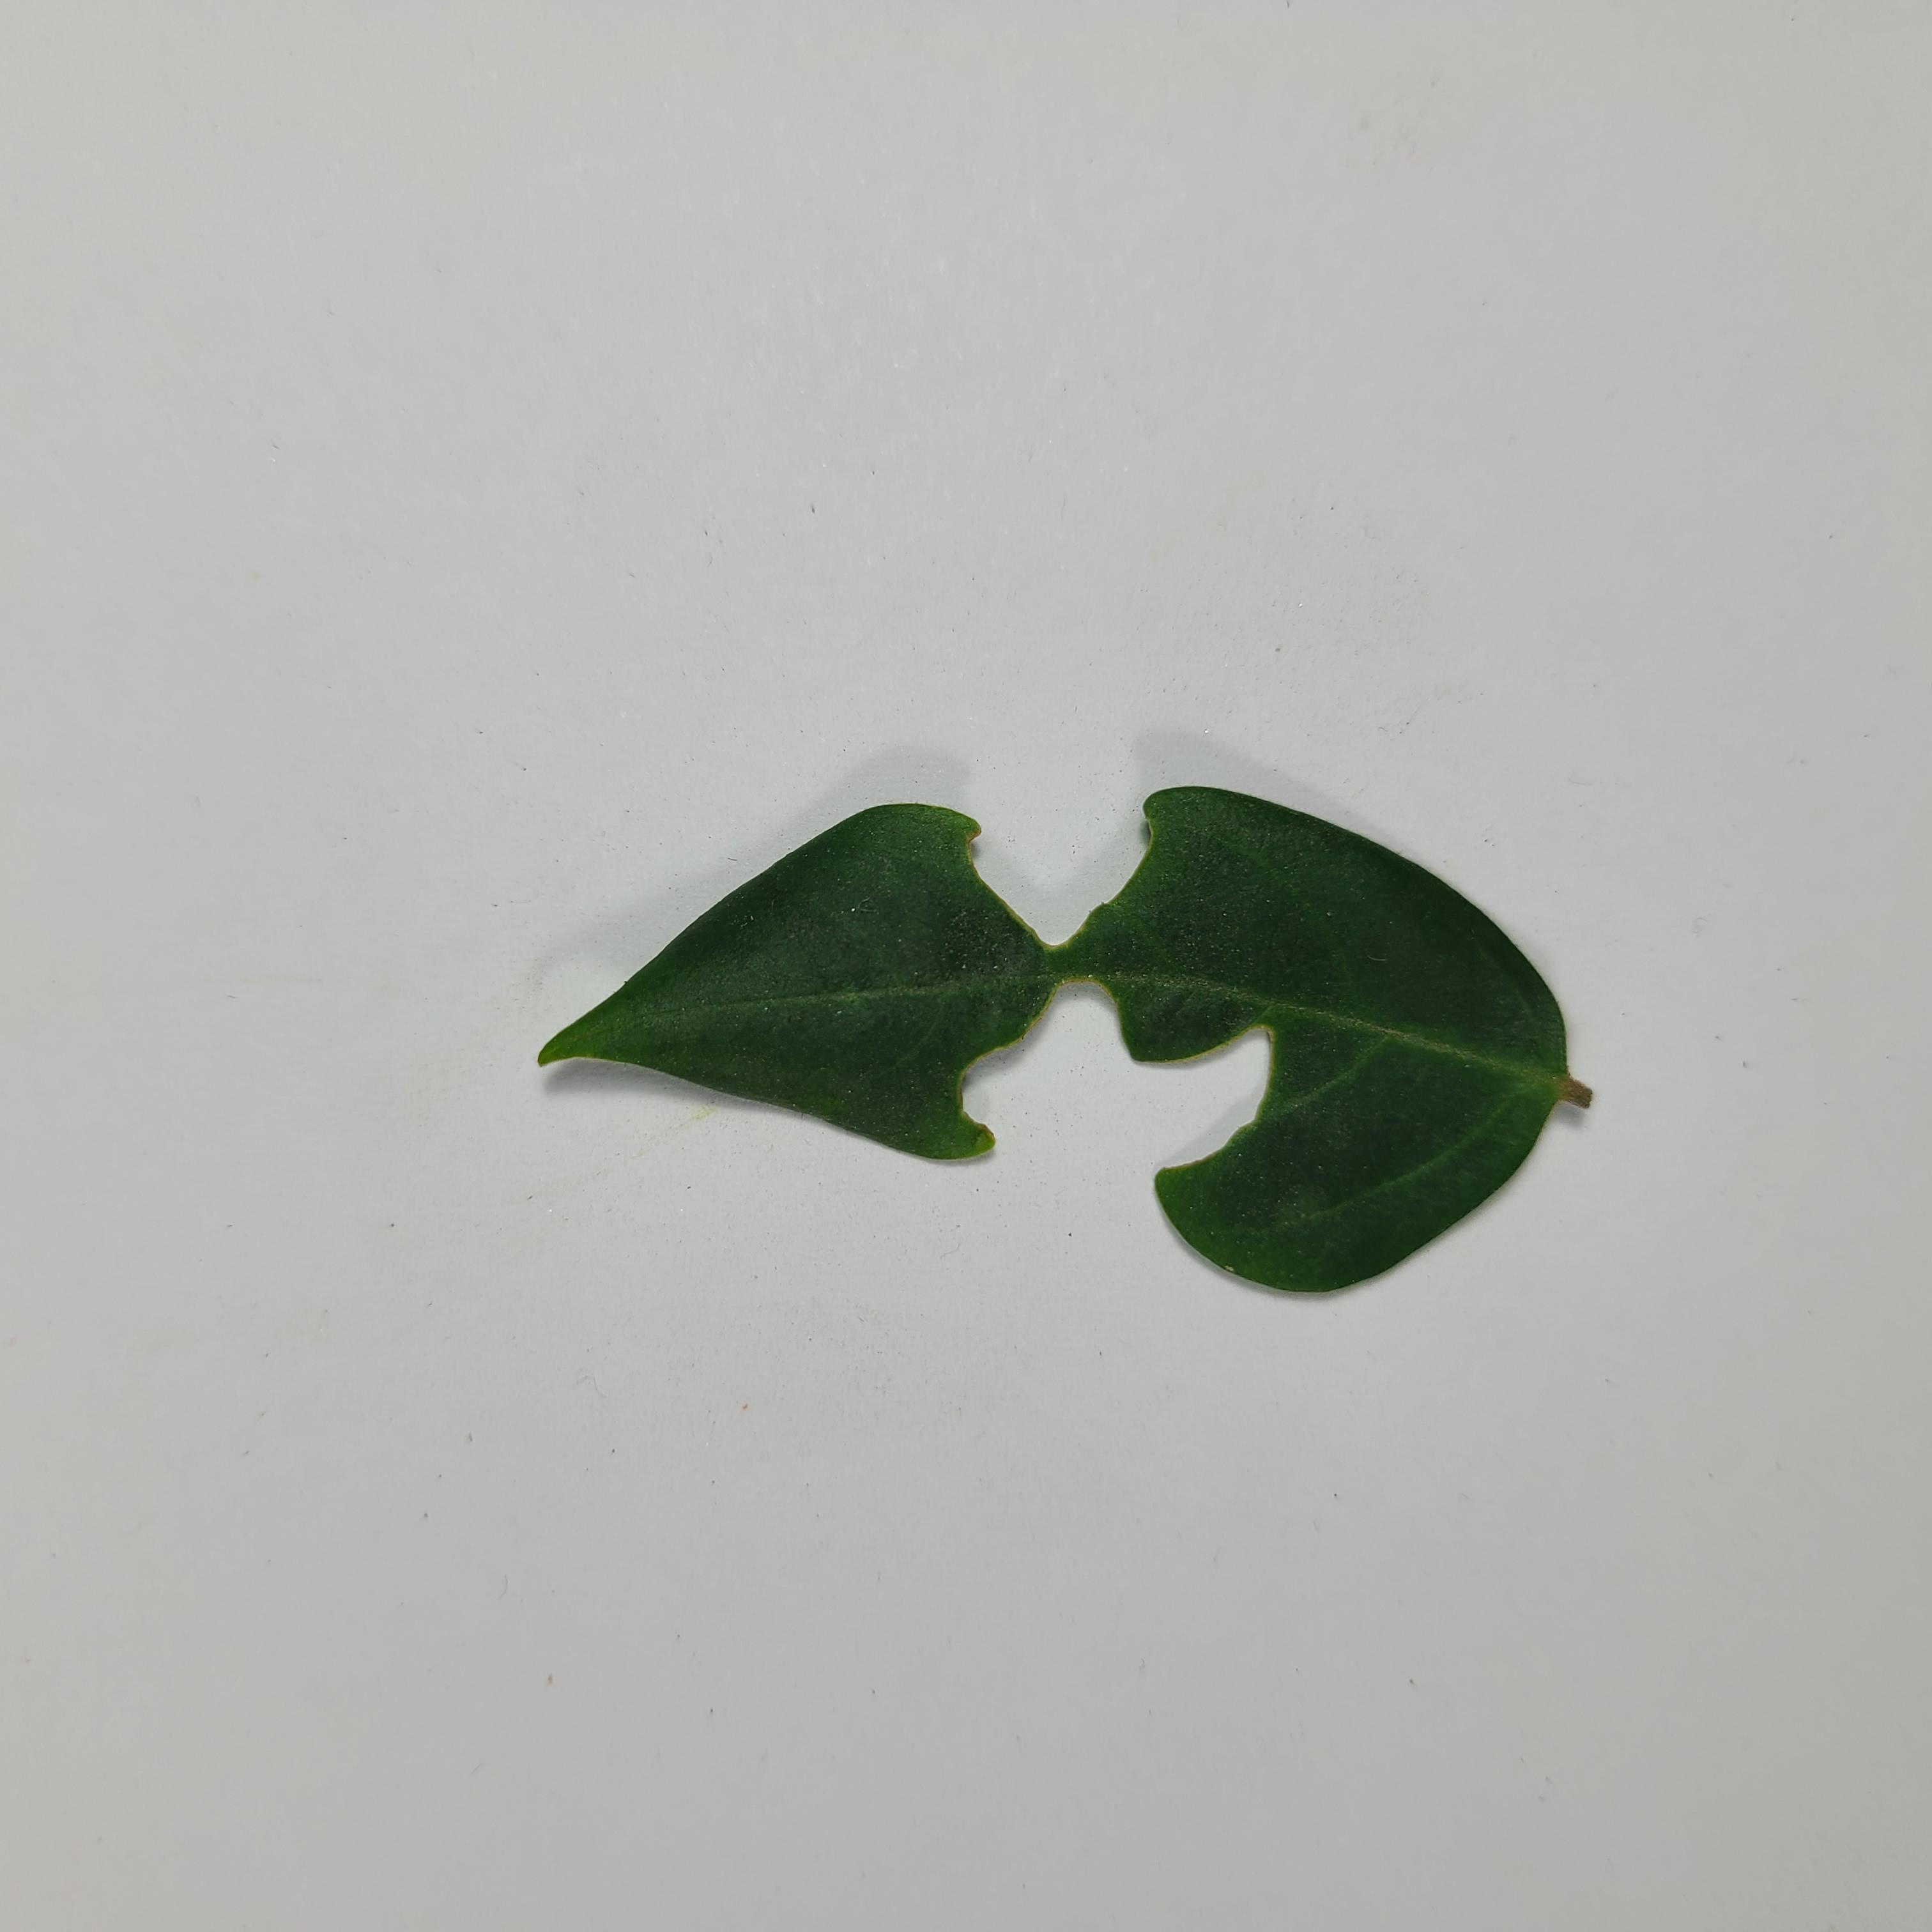
Label: Insect Hole leaves